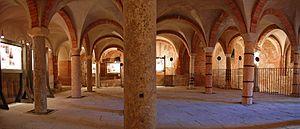
L'expression Gothique lombard définit une période artistique entre la seconde moitié du XIIIᵉ et la première moitié du XVᵉ siècle concernant la région lombarde, en particulier la ville de Milan. Ce style gothique, initialement introduit dans le territoire milanais par les moines cisterciens, est le langage artistique principal du vaste programme de patronage des Visconti, seigneurs de Milan, dont la domination sur la ville est généralement associée à la période gothique milanaise.
San Giovanni in Conca est une ancienne basilique de la ville de Milan, en Italie. Démolie après la Seconde Guerre mondiale, il n'en reste qu'un pan de mur de l'abside et la crypte.